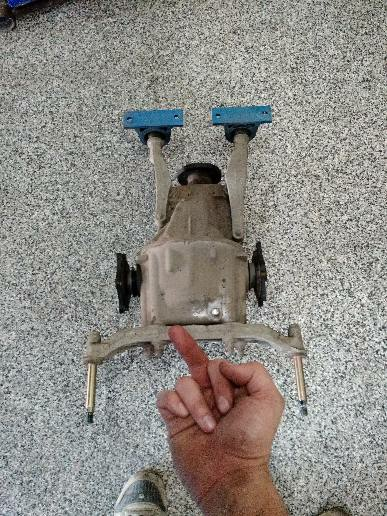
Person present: No